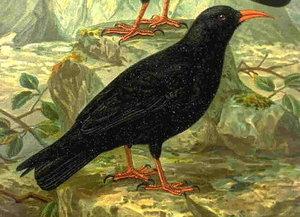
Le Crave à bec rouge, quelquefois appelé Crave corallin ou simplement Crave, est une espèce d'oiseaux de la famille des corvidés, l'une des deux seules espèces du genre Pyrrhocorax, avec le Chocard à bec jaune. Ses huit sous-espèces vivent sur les montagnes et les falaises côtières depuis l'Irlande et l'Est de la Grande-Bretagne jusqu'à l'Asie centrale, l'Inde et la Chine, en passant par l'Europe du Sud et l'Afrique du Nord.